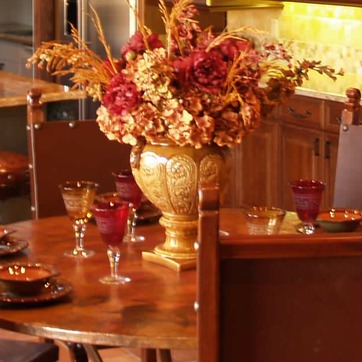
Material: ceramic